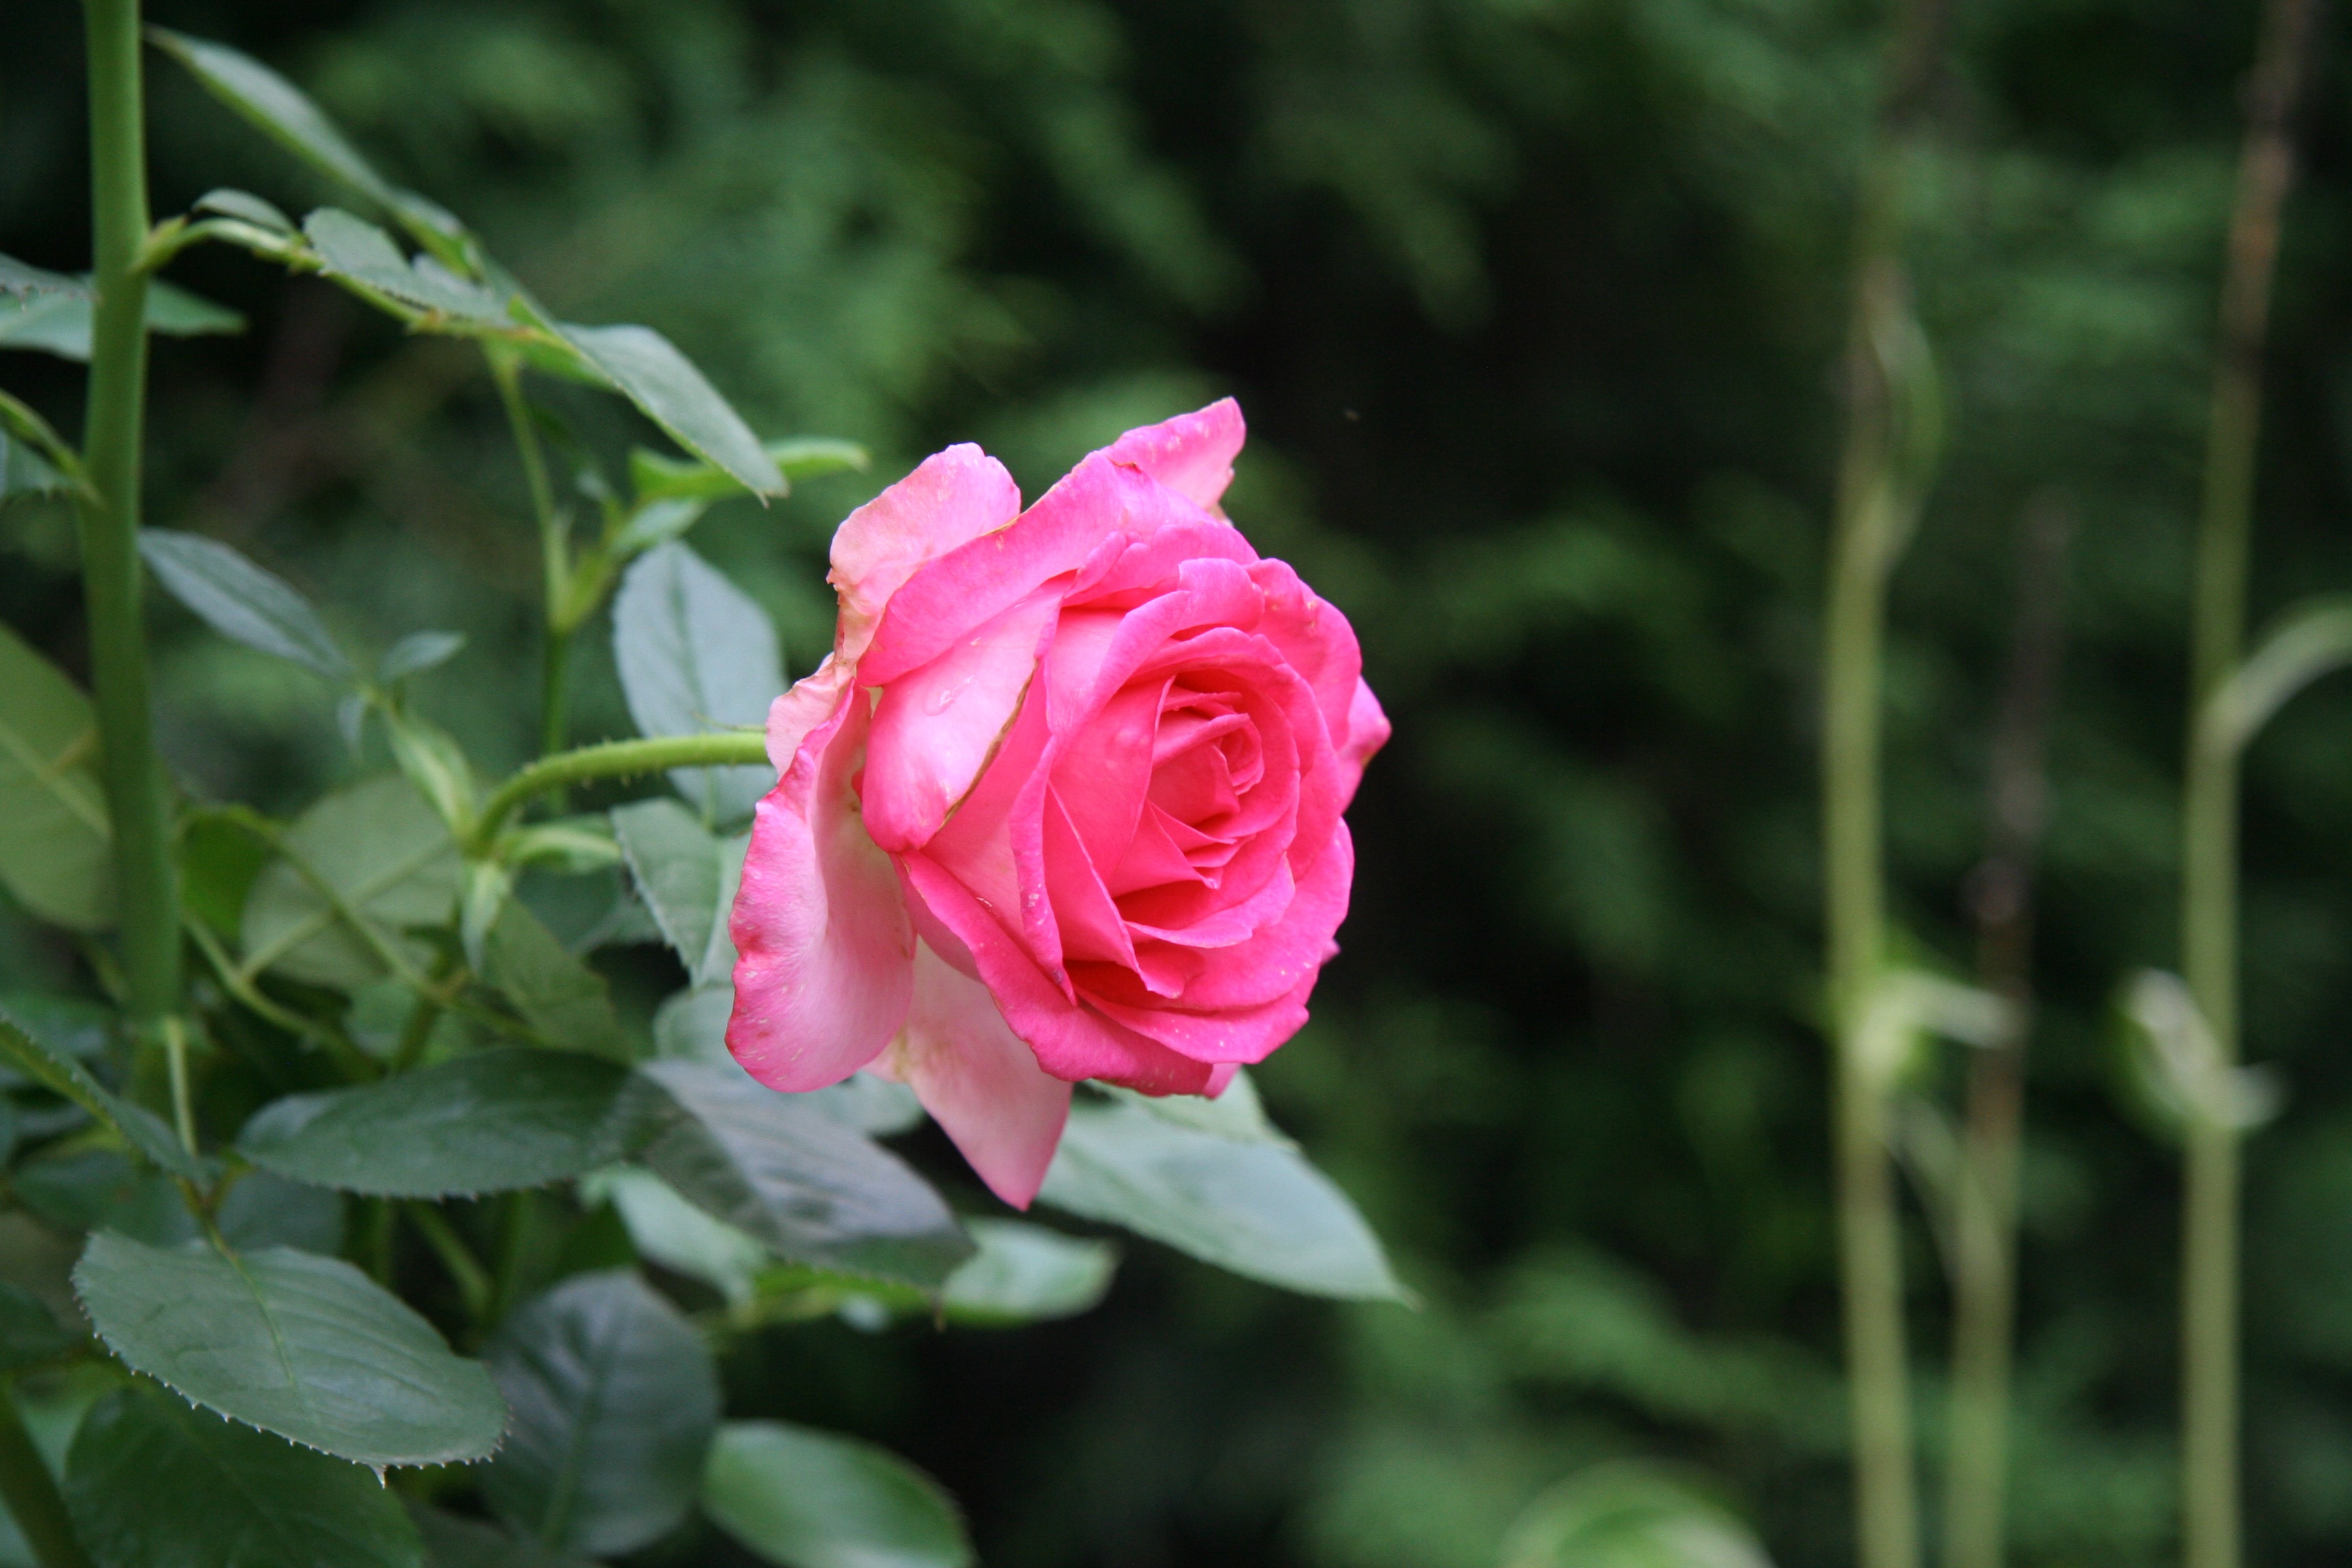
nature, plant, flower, petal, rose, botany, pink, flora, macro photography, flowering plant, garden roses, rose family, plant stem, land plant